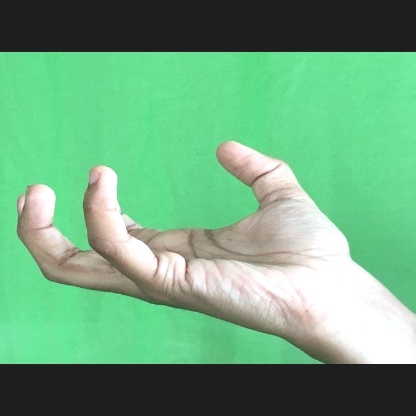
Mudra: Padmakosha